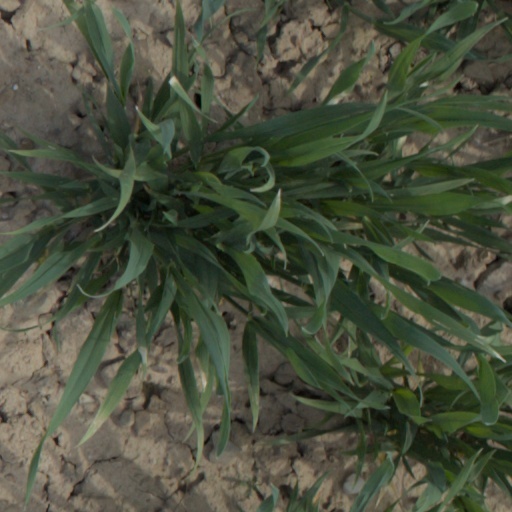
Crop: wheat